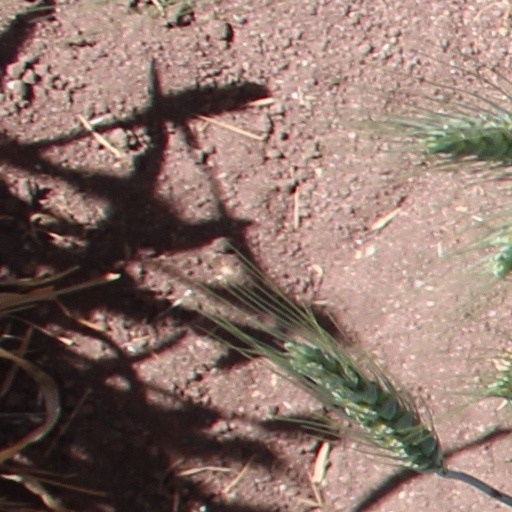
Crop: wheat